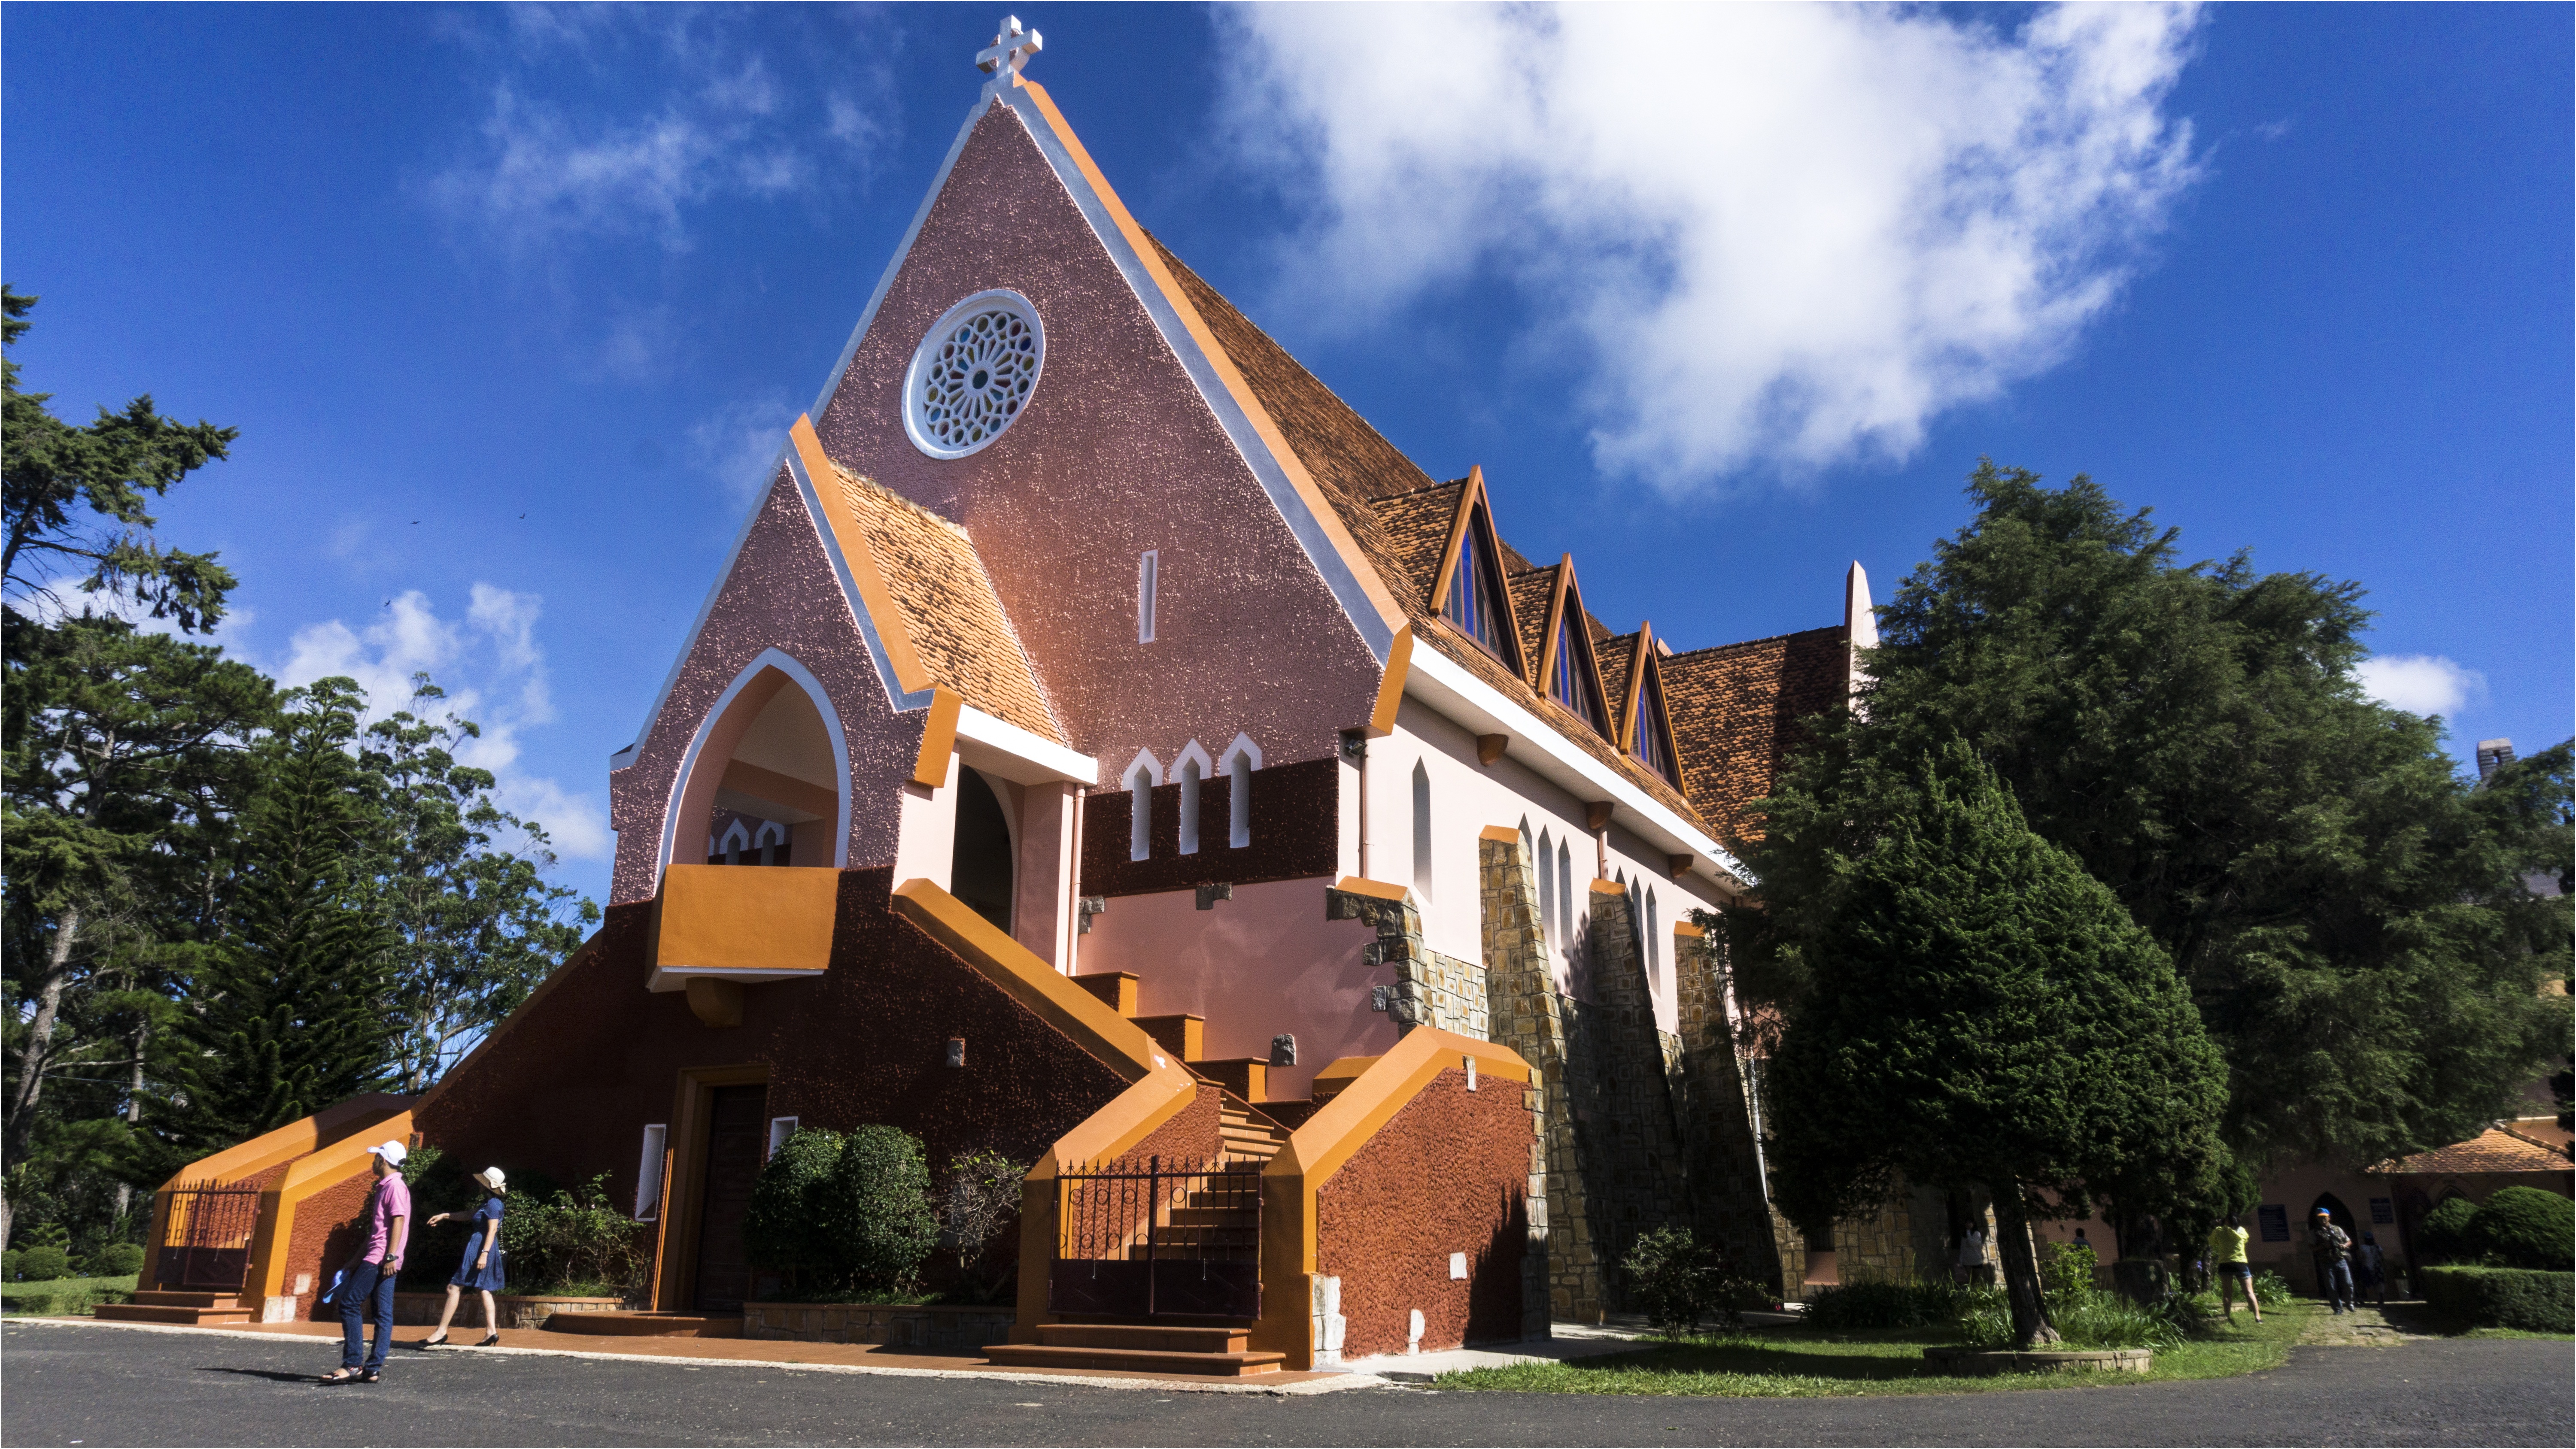
house, town, building, home, village, facade, church, chapel, tourism, place of worship, resort, estate, church mai anh, domaine de marie, da lat viet nam